Selako people

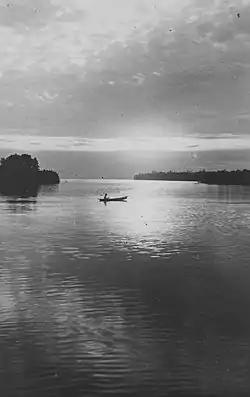
Tropenmuseum collection photo of Nyirih River in Selakau district, Sambas Regency, West Kalimantan

Selako people are originally the inhabitants of the Nyirih riverbank, located in Selakau district of Sambas Regency. Most Selakos still predominantly lived in their ancestral home around the Nyirih River regions (especially in the districts of Selakau and Selakau Timur). However, the Garantukng Selako group acknowledged that they are actually originated from Garantung in the Maliku district in Central Kalimantan.